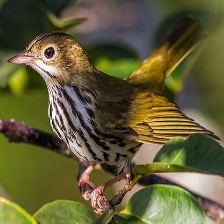
Species: OVENBIRD
Scientific name: SEIURUS AUROCAPILLA